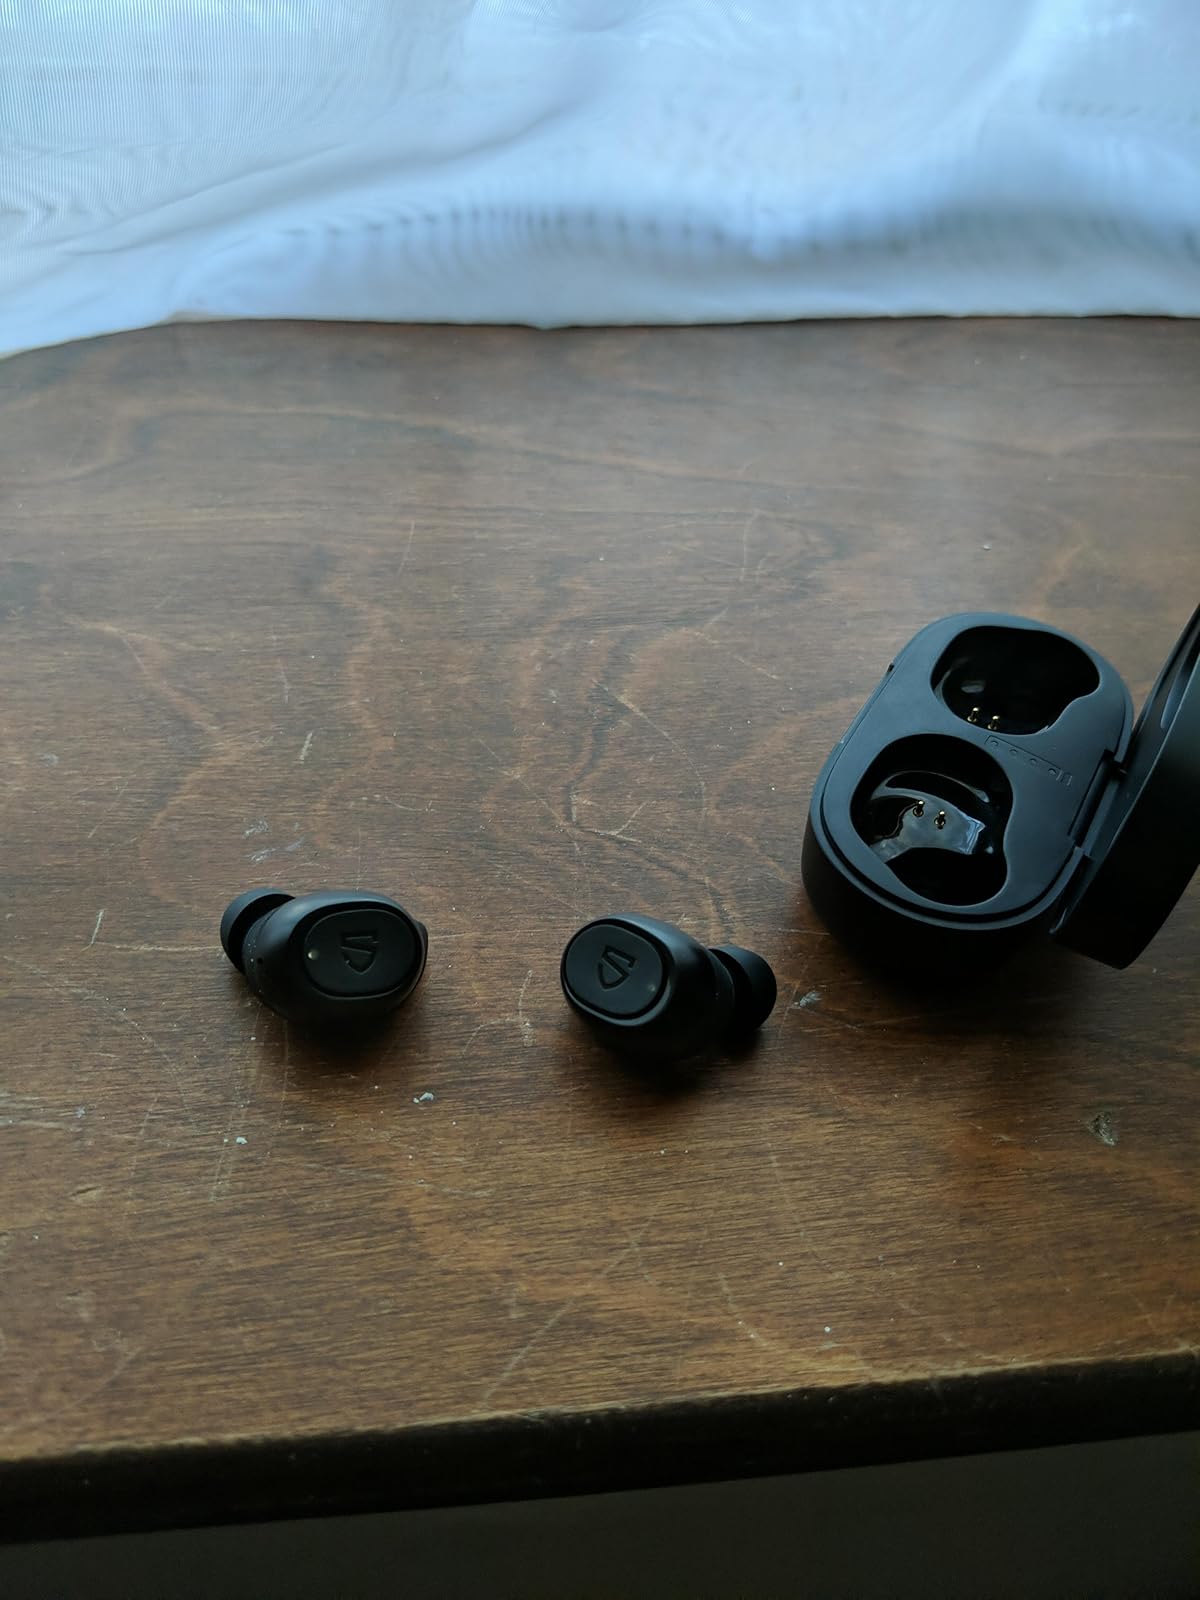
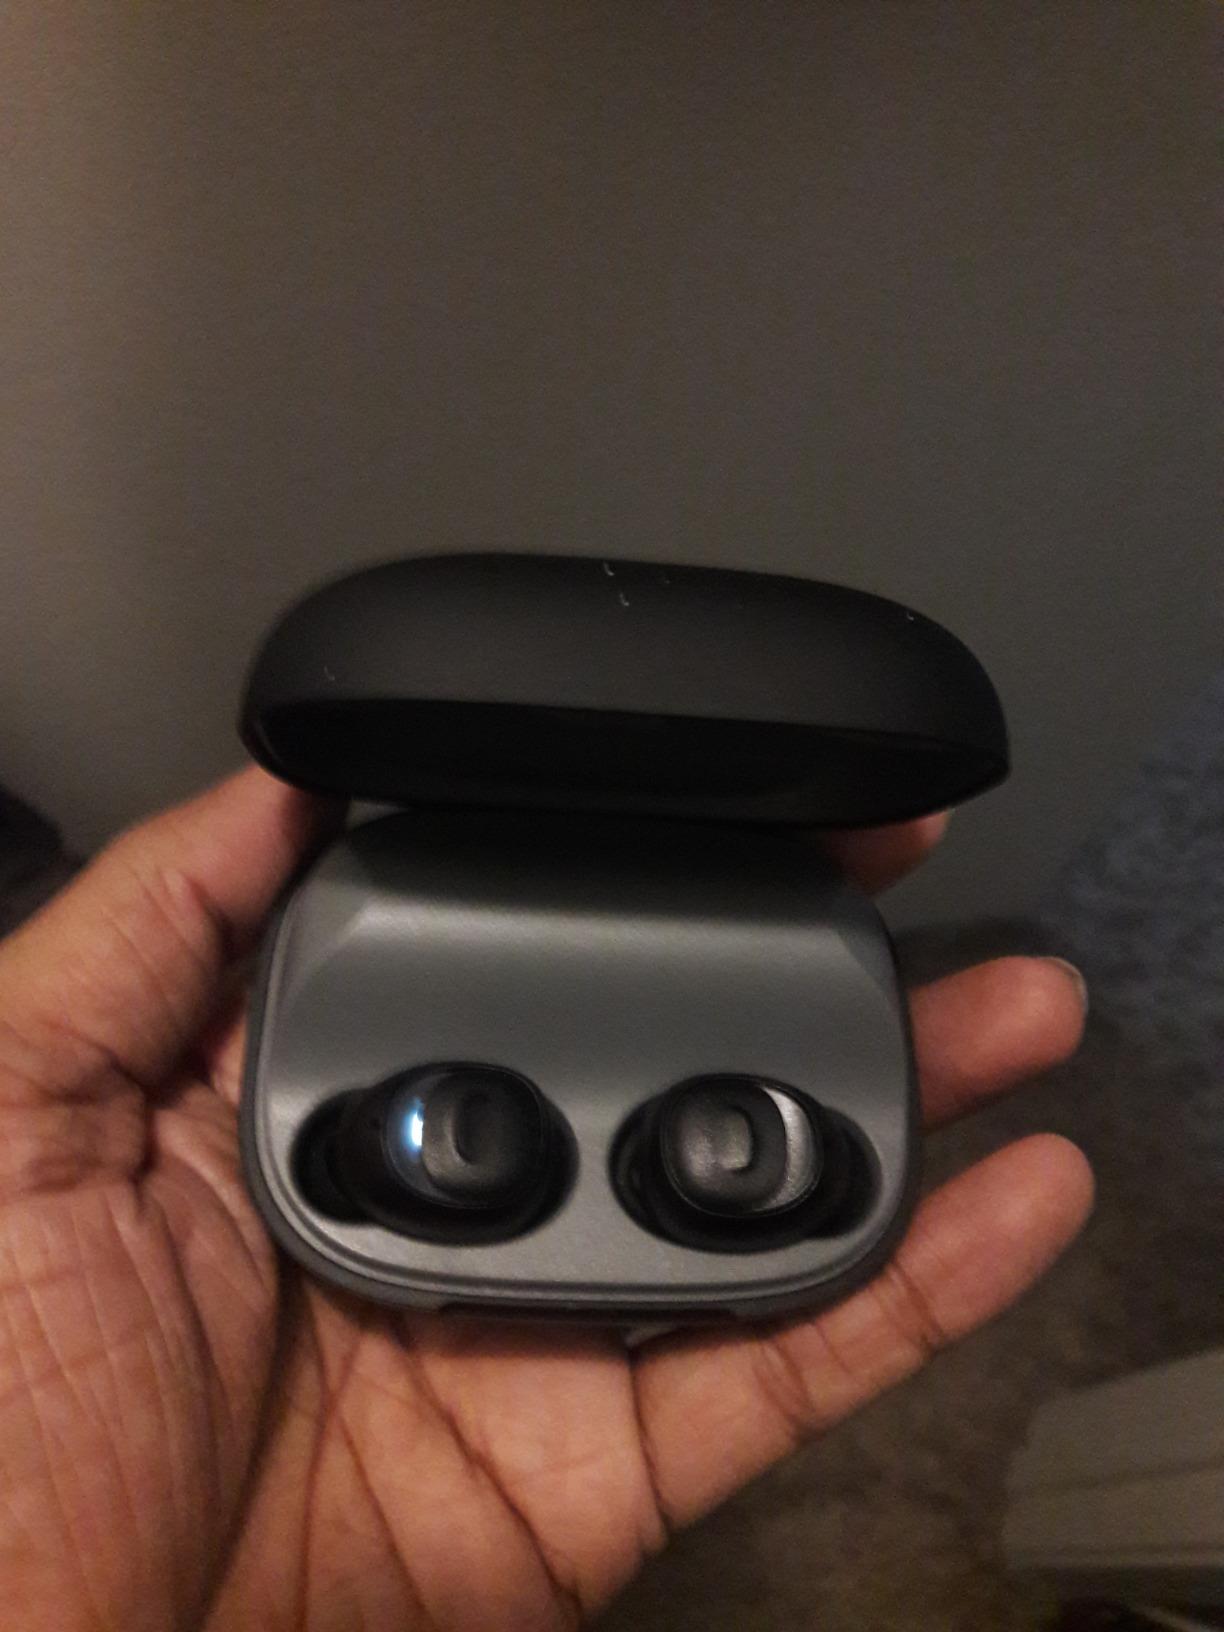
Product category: earbuds
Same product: no